Lund

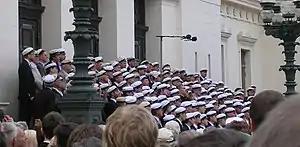
Lund University Male Voice Choir at the Lund University main building on 1 May 2005

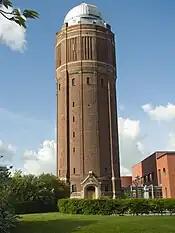
Lund University observatory

The population of the city has increased steadily over the last century. Of the inhabitants of the municipality, 18.8% were reported to have been born outside of Sweden in 2014. Lund University students make up a significant part of the city's population.